Het Luitboek van Thysius

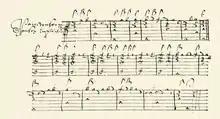
English dance from the Thysius' book for the lute

Het Luitboek van Thysius is a book of music for the lute. It was written by Adriaen Smout from Rotterdam, who started at the University of Leiden in 1595 and later became a notable contra-Remonstrant preacher.